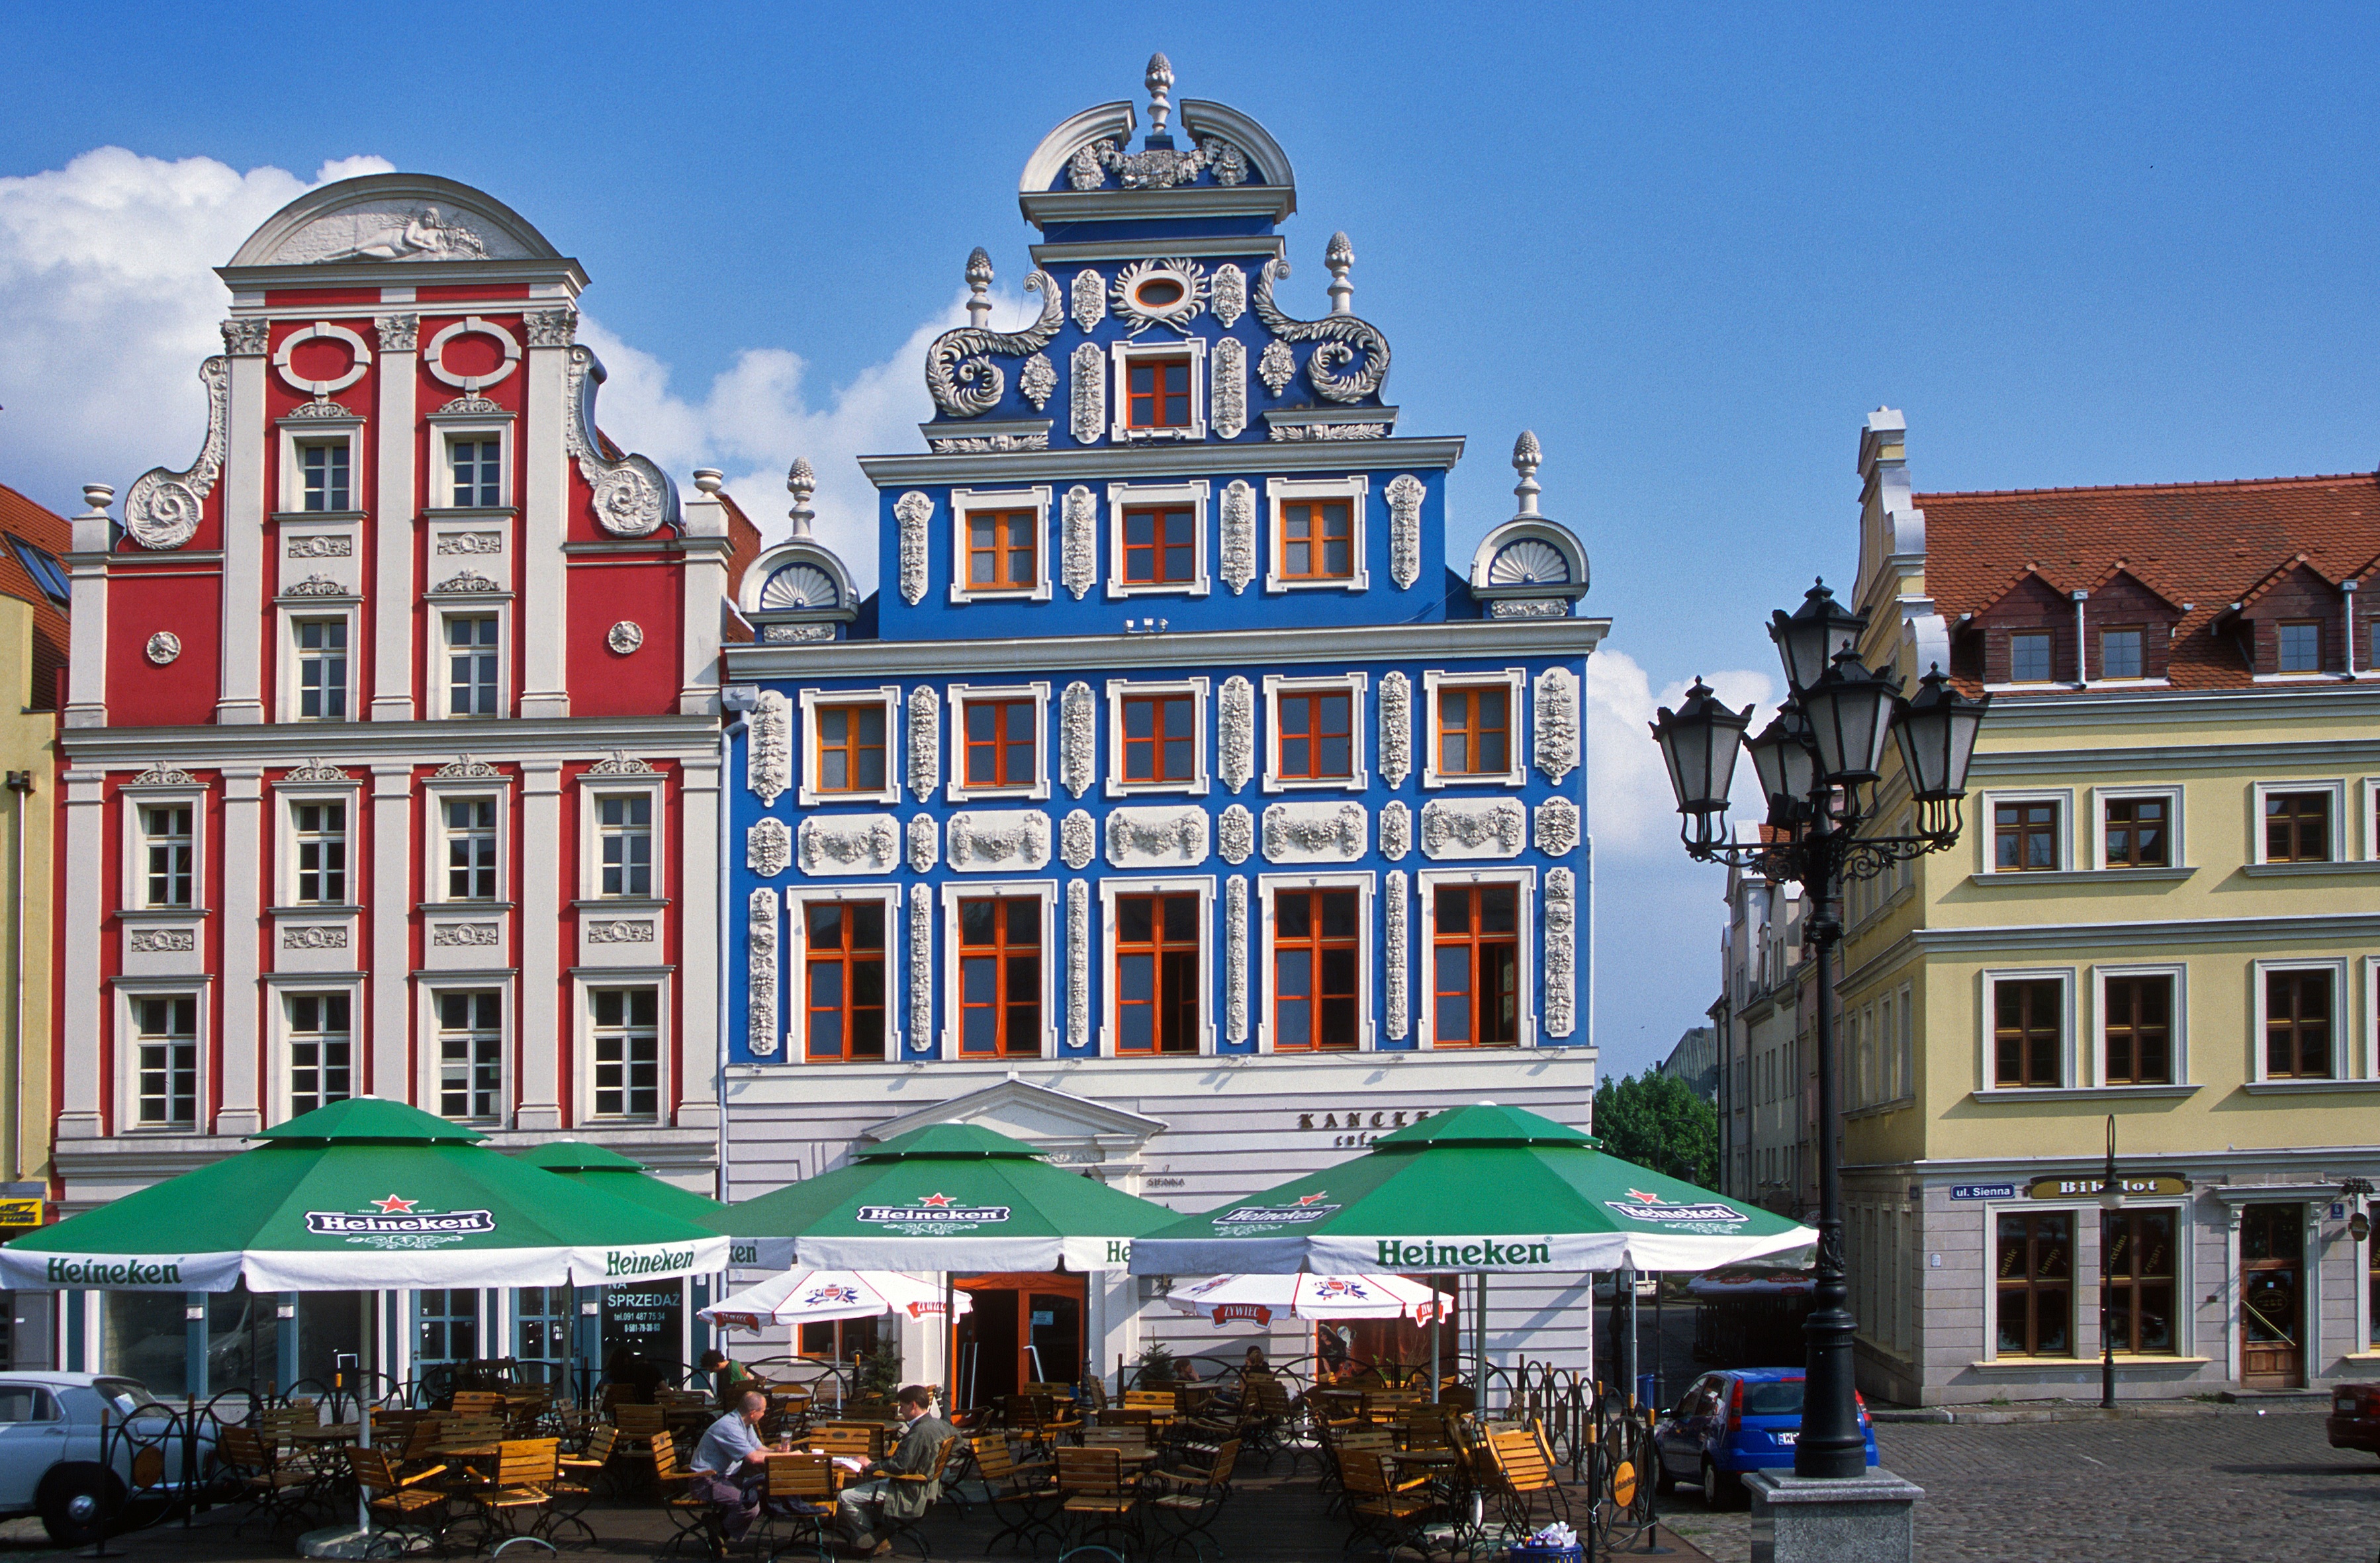
architecture, town, building, old, city, river, cityscape, downtown, travel, plaza, landmark, facade, tourism, buildings, poland, town square, destination, destinations, travel destination, szczecin, stettin, human settlement